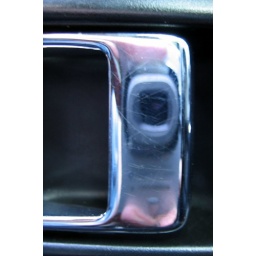
camera reflected in inside car door handle